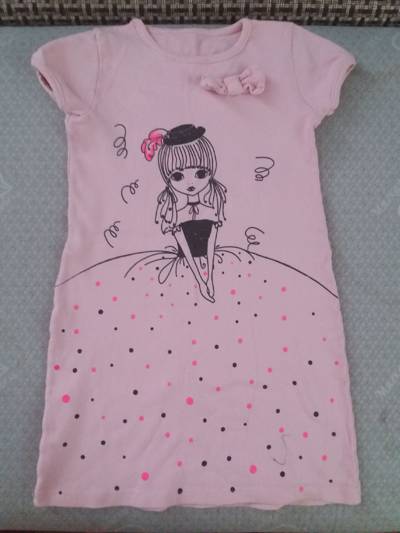
Waste category: clothes